Mounted band

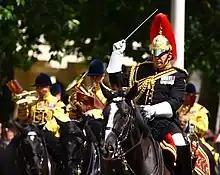
Major Tim Cooper, Director of Music of The Blues and Royals conducting the Mounted Band of The Blues and Royals.

Cavalry units and Royal Horse Artillery, like infantry battalions, maintained their own band in the United Kingdom. Until the 1930s, all cavalry regiments had a mounted band led by a drum horse. Similar to the Household Division, until 2014 both the Household Cavalry regiments had their own mounted bands and also their own regimental quick and slow marches, with the merger of the regimental bands to form a unified 64-strong Mounted Band of the Household Cavalry. The term "Massed Mounted Bands" denotes the combined mounted bands of the Household Cavalry.